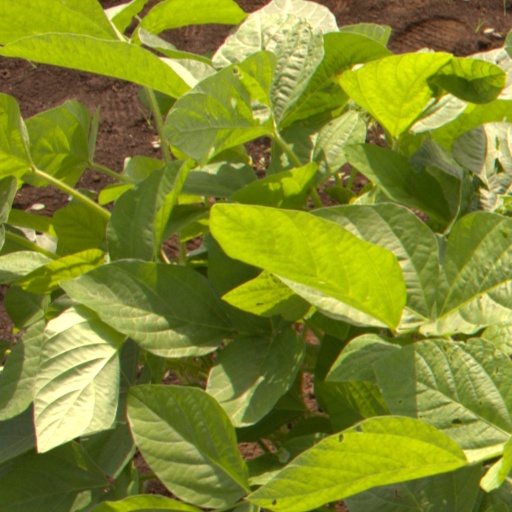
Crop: soybean